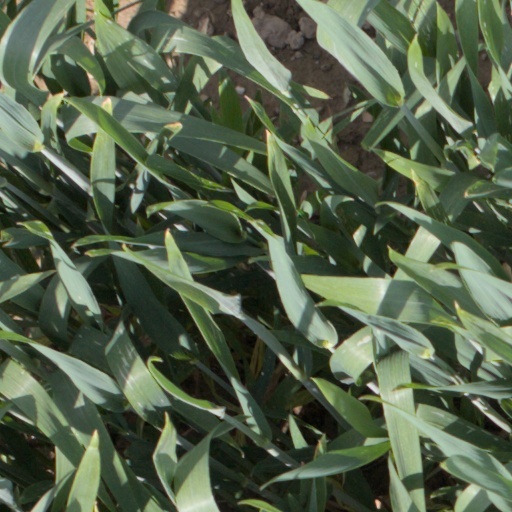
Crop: wheat